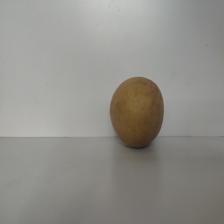
Size: Large